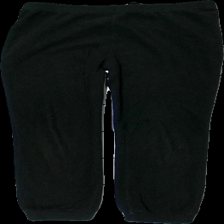
View: front
Type: Trousers
Category: Children
Brand: Everest
Colors: Black
Material: 100% polyester
Cut: Tight
Size: 134
Season: All
Stains: Minor
Holes: Minor
Damage: hål, nopprigt och smutsigt
Damage location: middle right
Damage 2: nopprigt och smutsigt
Damage 2 location: middle left
Damage 3: nopprigt och smutsigt
Damage 3 location: top center
Price range: <50
Recommended usage: Export
Description: flis mjukisbyxxor